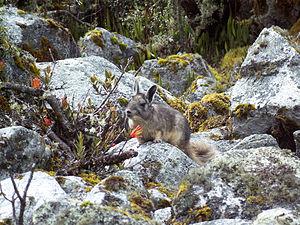
Le parc national de Huascarán est un parc national du Pérou. Il porte le nom du sommet le plus haut du pays, le Huascarán. Il recouvre une grande partie de la cordillère Blanche dans la partie centrale des Andes, dans la région d'Ancash. Le parc couvre une superficie de 340 000 ha, il est géré par la SERNANP. Il est classé au Patrimoine mondial par l'UNESCO en 1985. Réputé auprès des adeptes de l'alpinisme bien, il abrite une biodiversité unique avec des espèces végétales telles que la Reine des Andes, des arbres du genre Polylepis et Buddleja et des animaux tels que des ours à lunettes, condors, des vigognes et des tarucas.